Nagpur Mahanagar Parivahan Limited

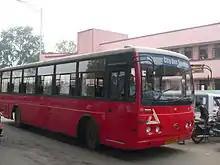

As of now it has a fleet of 540 buses. They run in and around city and suburbs. In 2014, Swedish bus manufacturer Scania AB announced that it would hand over the first ethanol-powered city bus made in India to the Nagpur Municipal Corporation on the recommendation of Nitin Gadkari, Union Minister for Transport, for trial runs. The Ministry requested clearance from the Automotive Research Association of India (ARAI) in order to amend the Motor Vehicles Act of 1988 to legally recognise ethanol as a commercial fuel type.